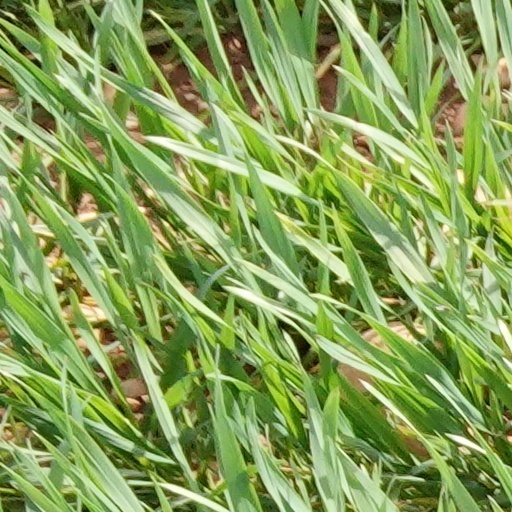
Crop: wheat